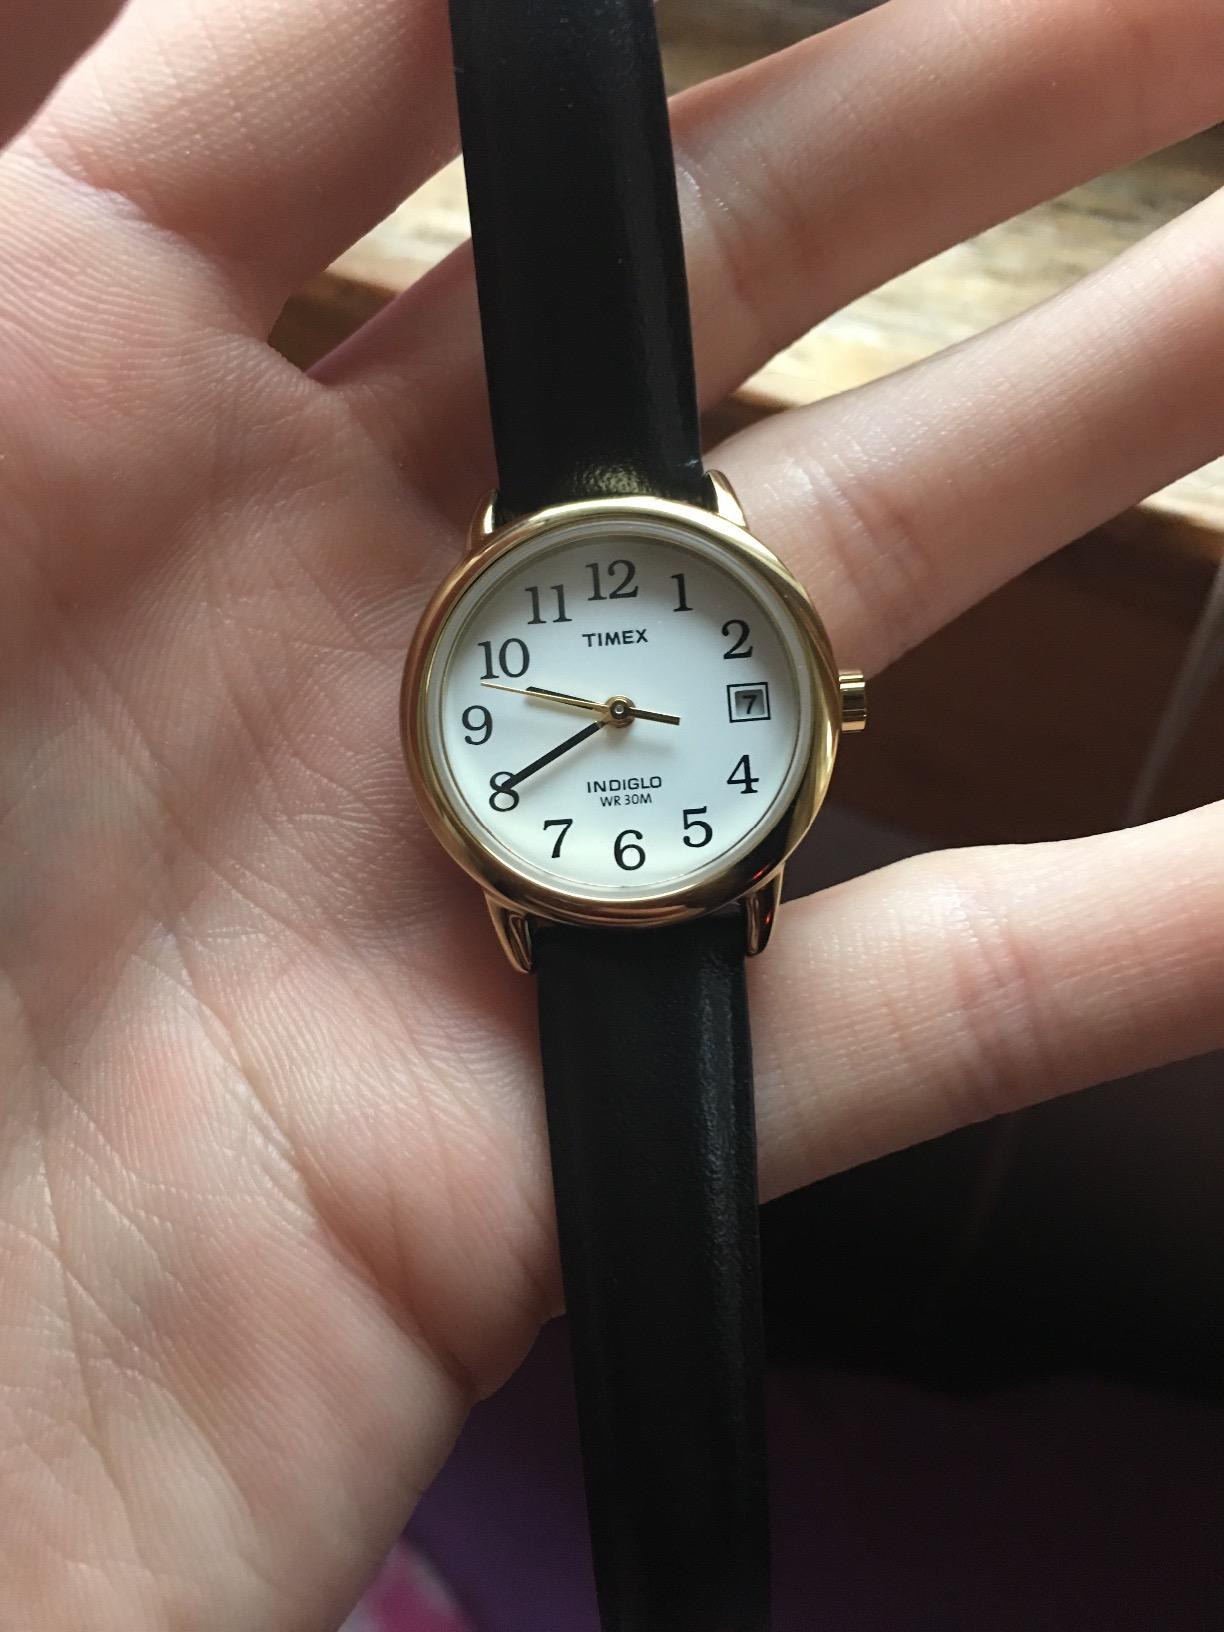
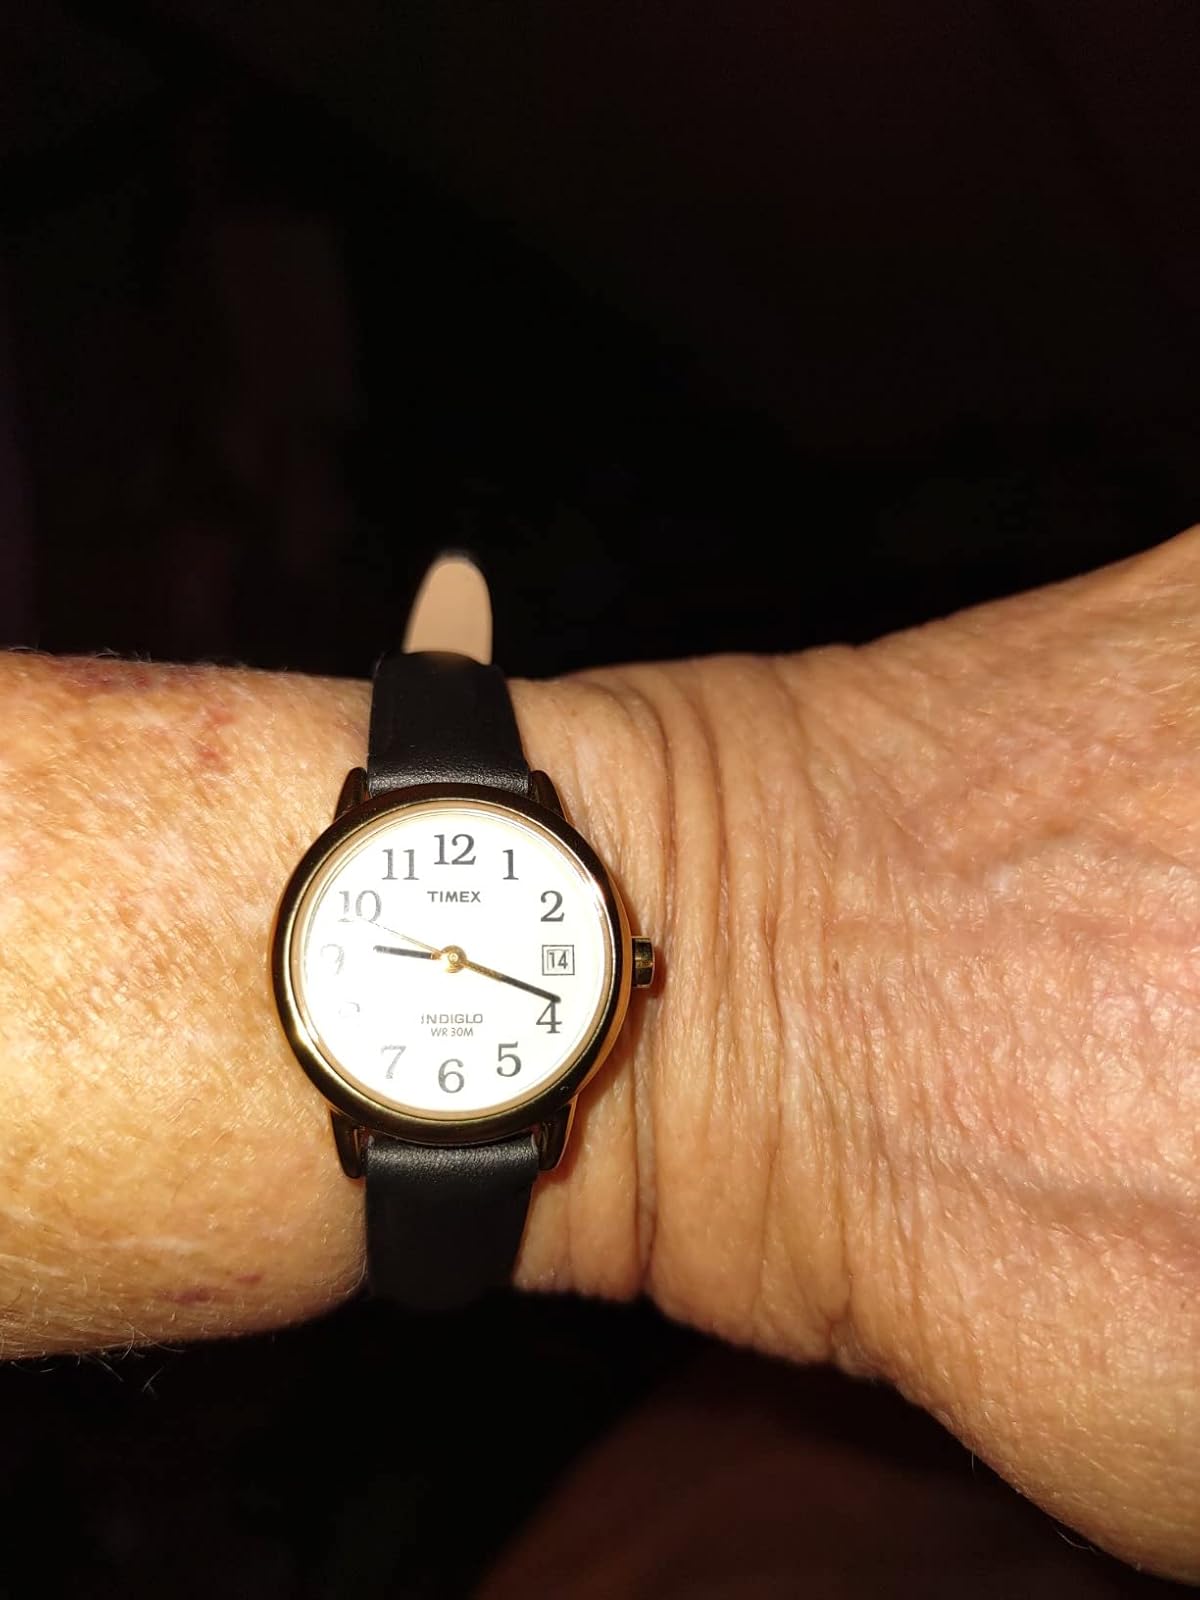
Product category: accessories_watch
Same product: yes